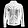
Label: Coat